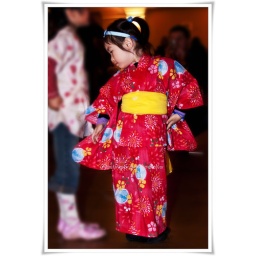
This girl in her traditional Japanese dress was carried away dancing to the music.